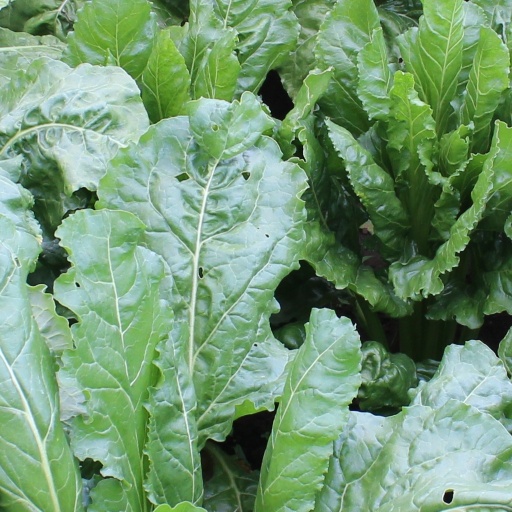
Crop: sugar beet